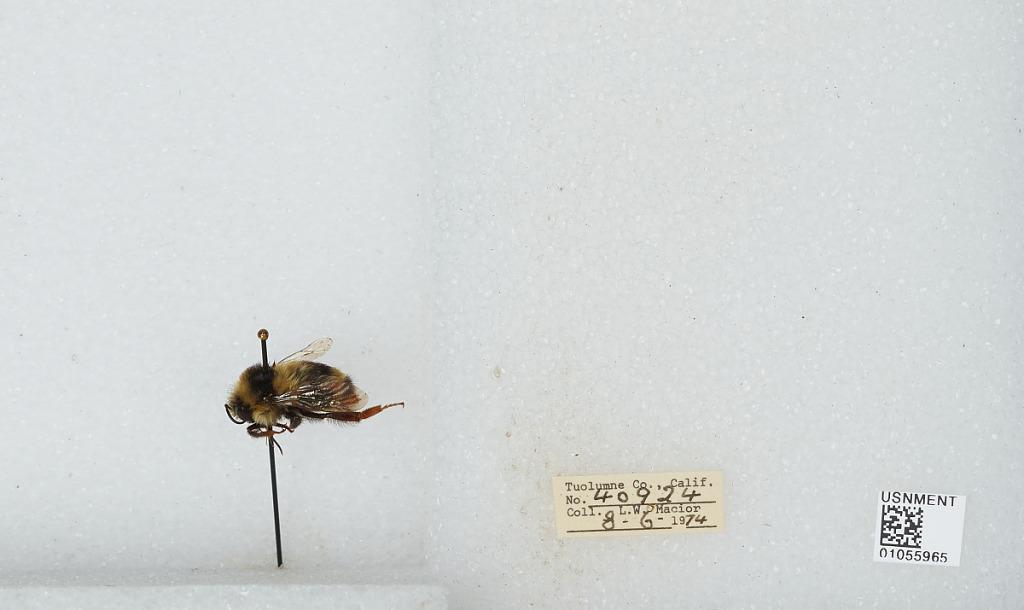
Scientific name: Bombus bifarius nearcticus
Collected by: L. Macior
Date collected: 1974-8-6
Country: United States
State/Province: California
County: Tuolumne
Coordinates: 38.02, -119.93